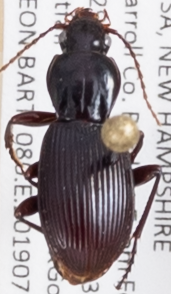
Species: Pterostichus tristis
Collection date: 2019-07-10
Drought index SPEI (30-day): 0.334
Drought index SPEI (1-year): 1.28
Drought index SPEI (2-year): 0.664